1N4148 signal diode

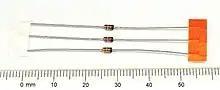
Three 1N4148 diodes in glass DO-35 axial package. The black band on the right is the cathode side.

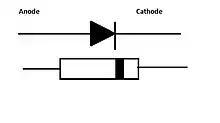
Diode schematic symbol vs cathode marking on the package.

The 1N4148 is a standard silicon switching signal diode. It is one of the most popular and long-lived switching diodes because of its dependable specifications and low cost. Its name follows the JEDEC nomenclature. The 1N4148 is useful in switching applications up to about 100 MHz with a reverse-recovery time of no more than 4 ns.